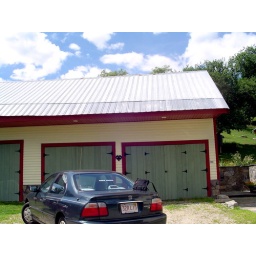
With Brian's car in front of it (and my bag on his trunk :P)